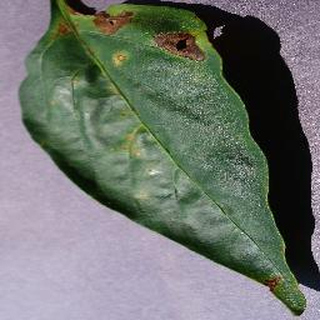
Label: bell_pepper_bacterial_spot